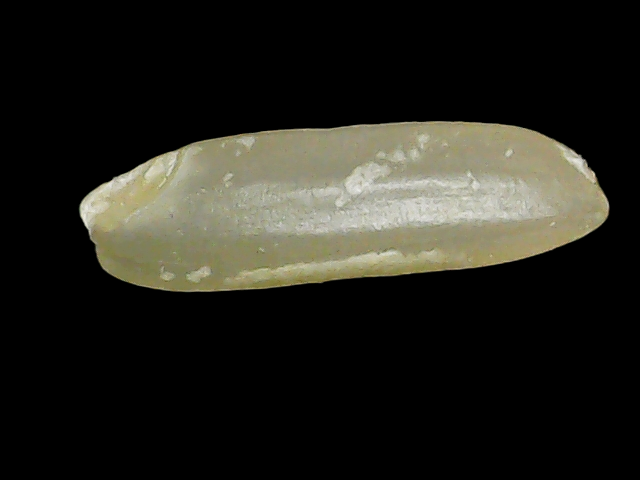
Rice variety: Binadhan11